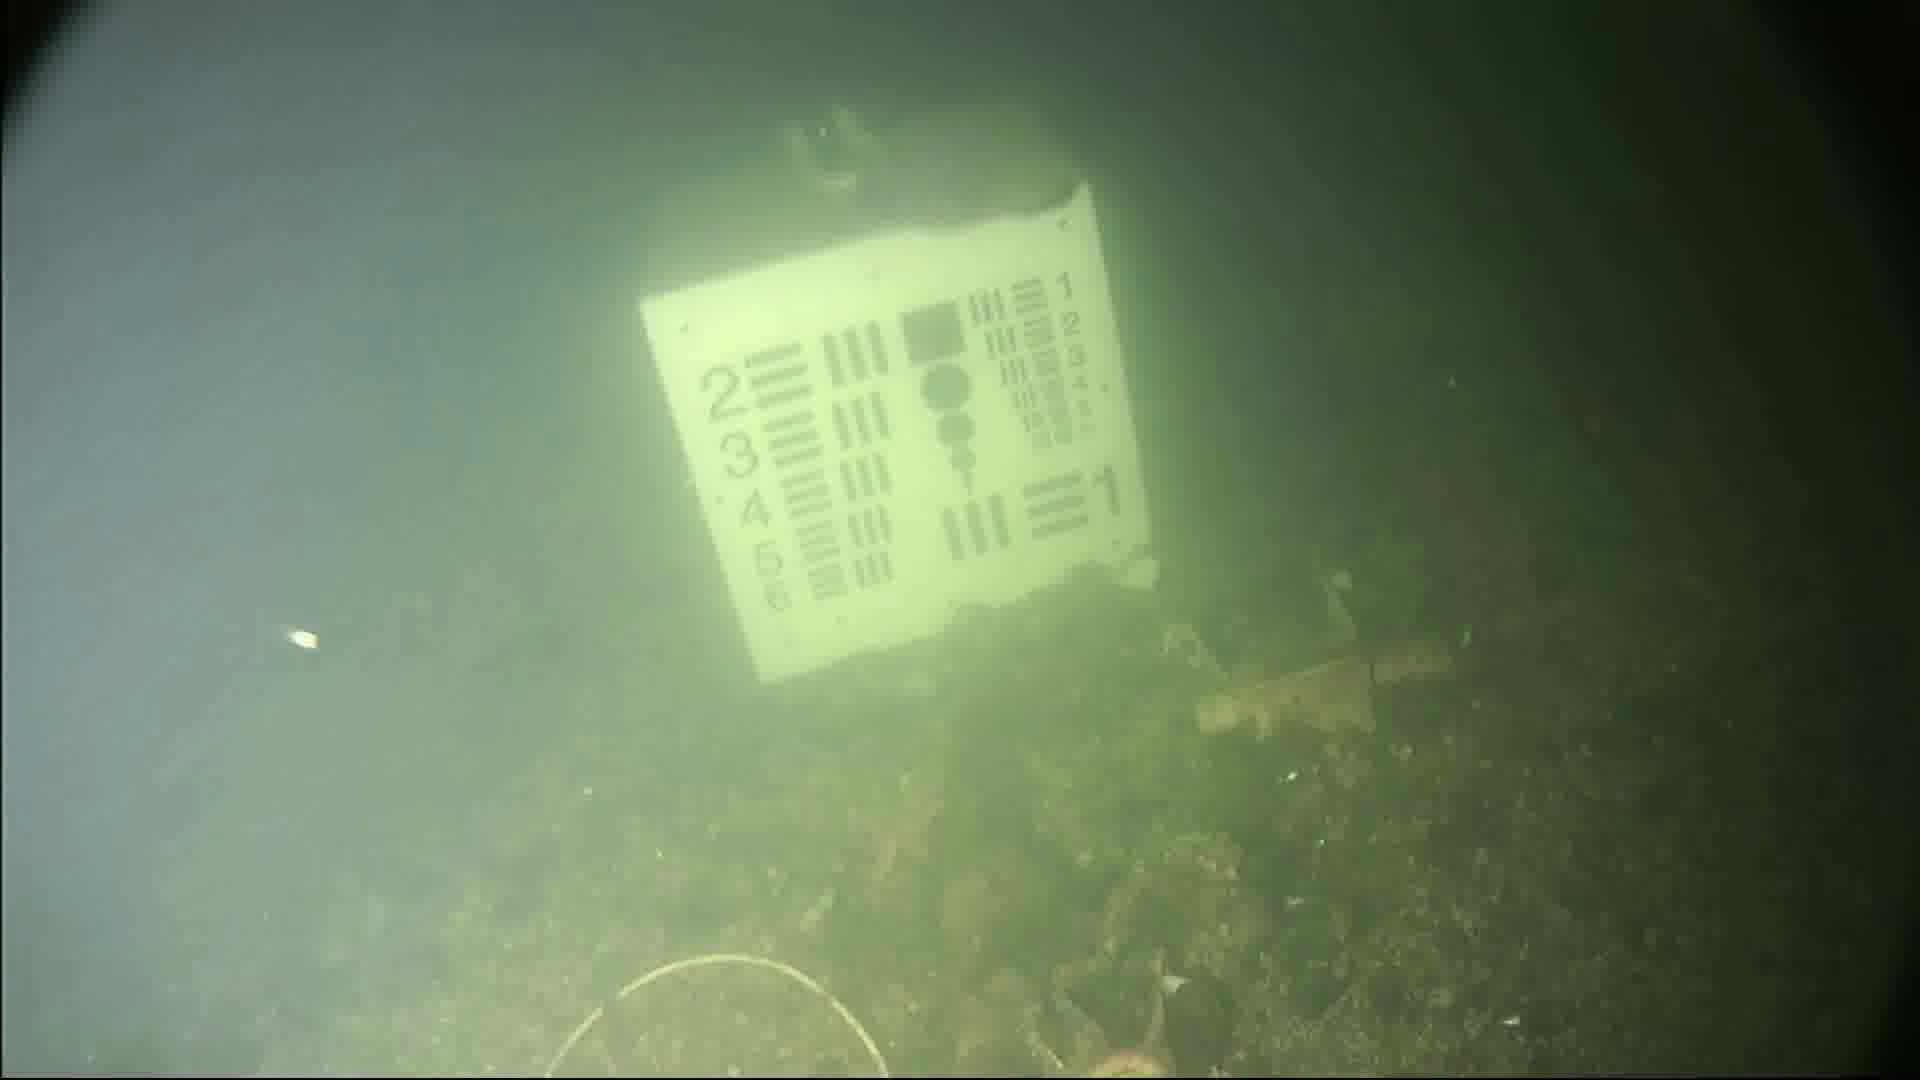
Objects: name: starfish
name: jellyfish